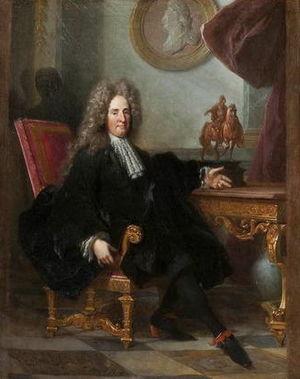
Portrait de Évrard Titon du Tillet (1677-1762)
La famille Titon est une famille de la noblesse française, originaire d'Écosse.
Évrard Titon du Tillet, né à Paris le 16 janvier 1677 et mort à Paris le 26 décembre 1762, est un militaire, homme de lettres, chroniqueur et mécène français.